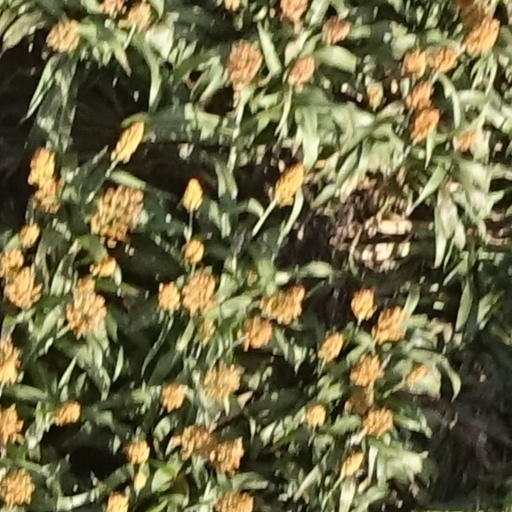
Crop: sorghum